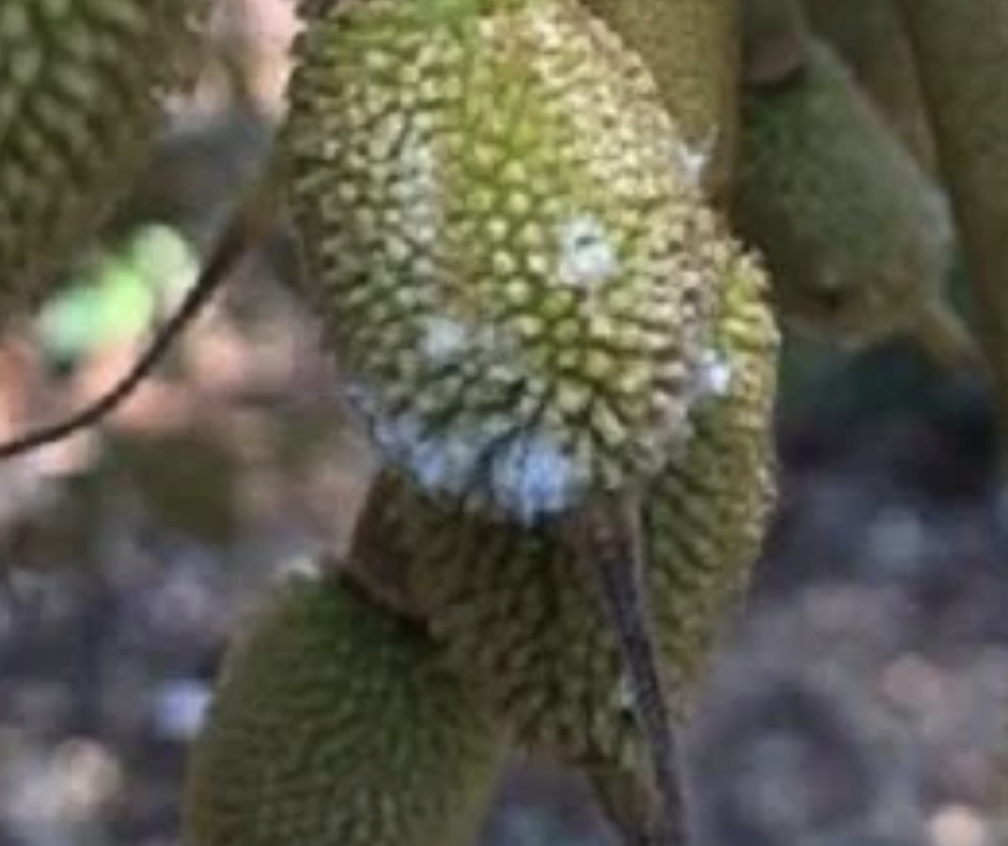
Label: mealybug_infestation